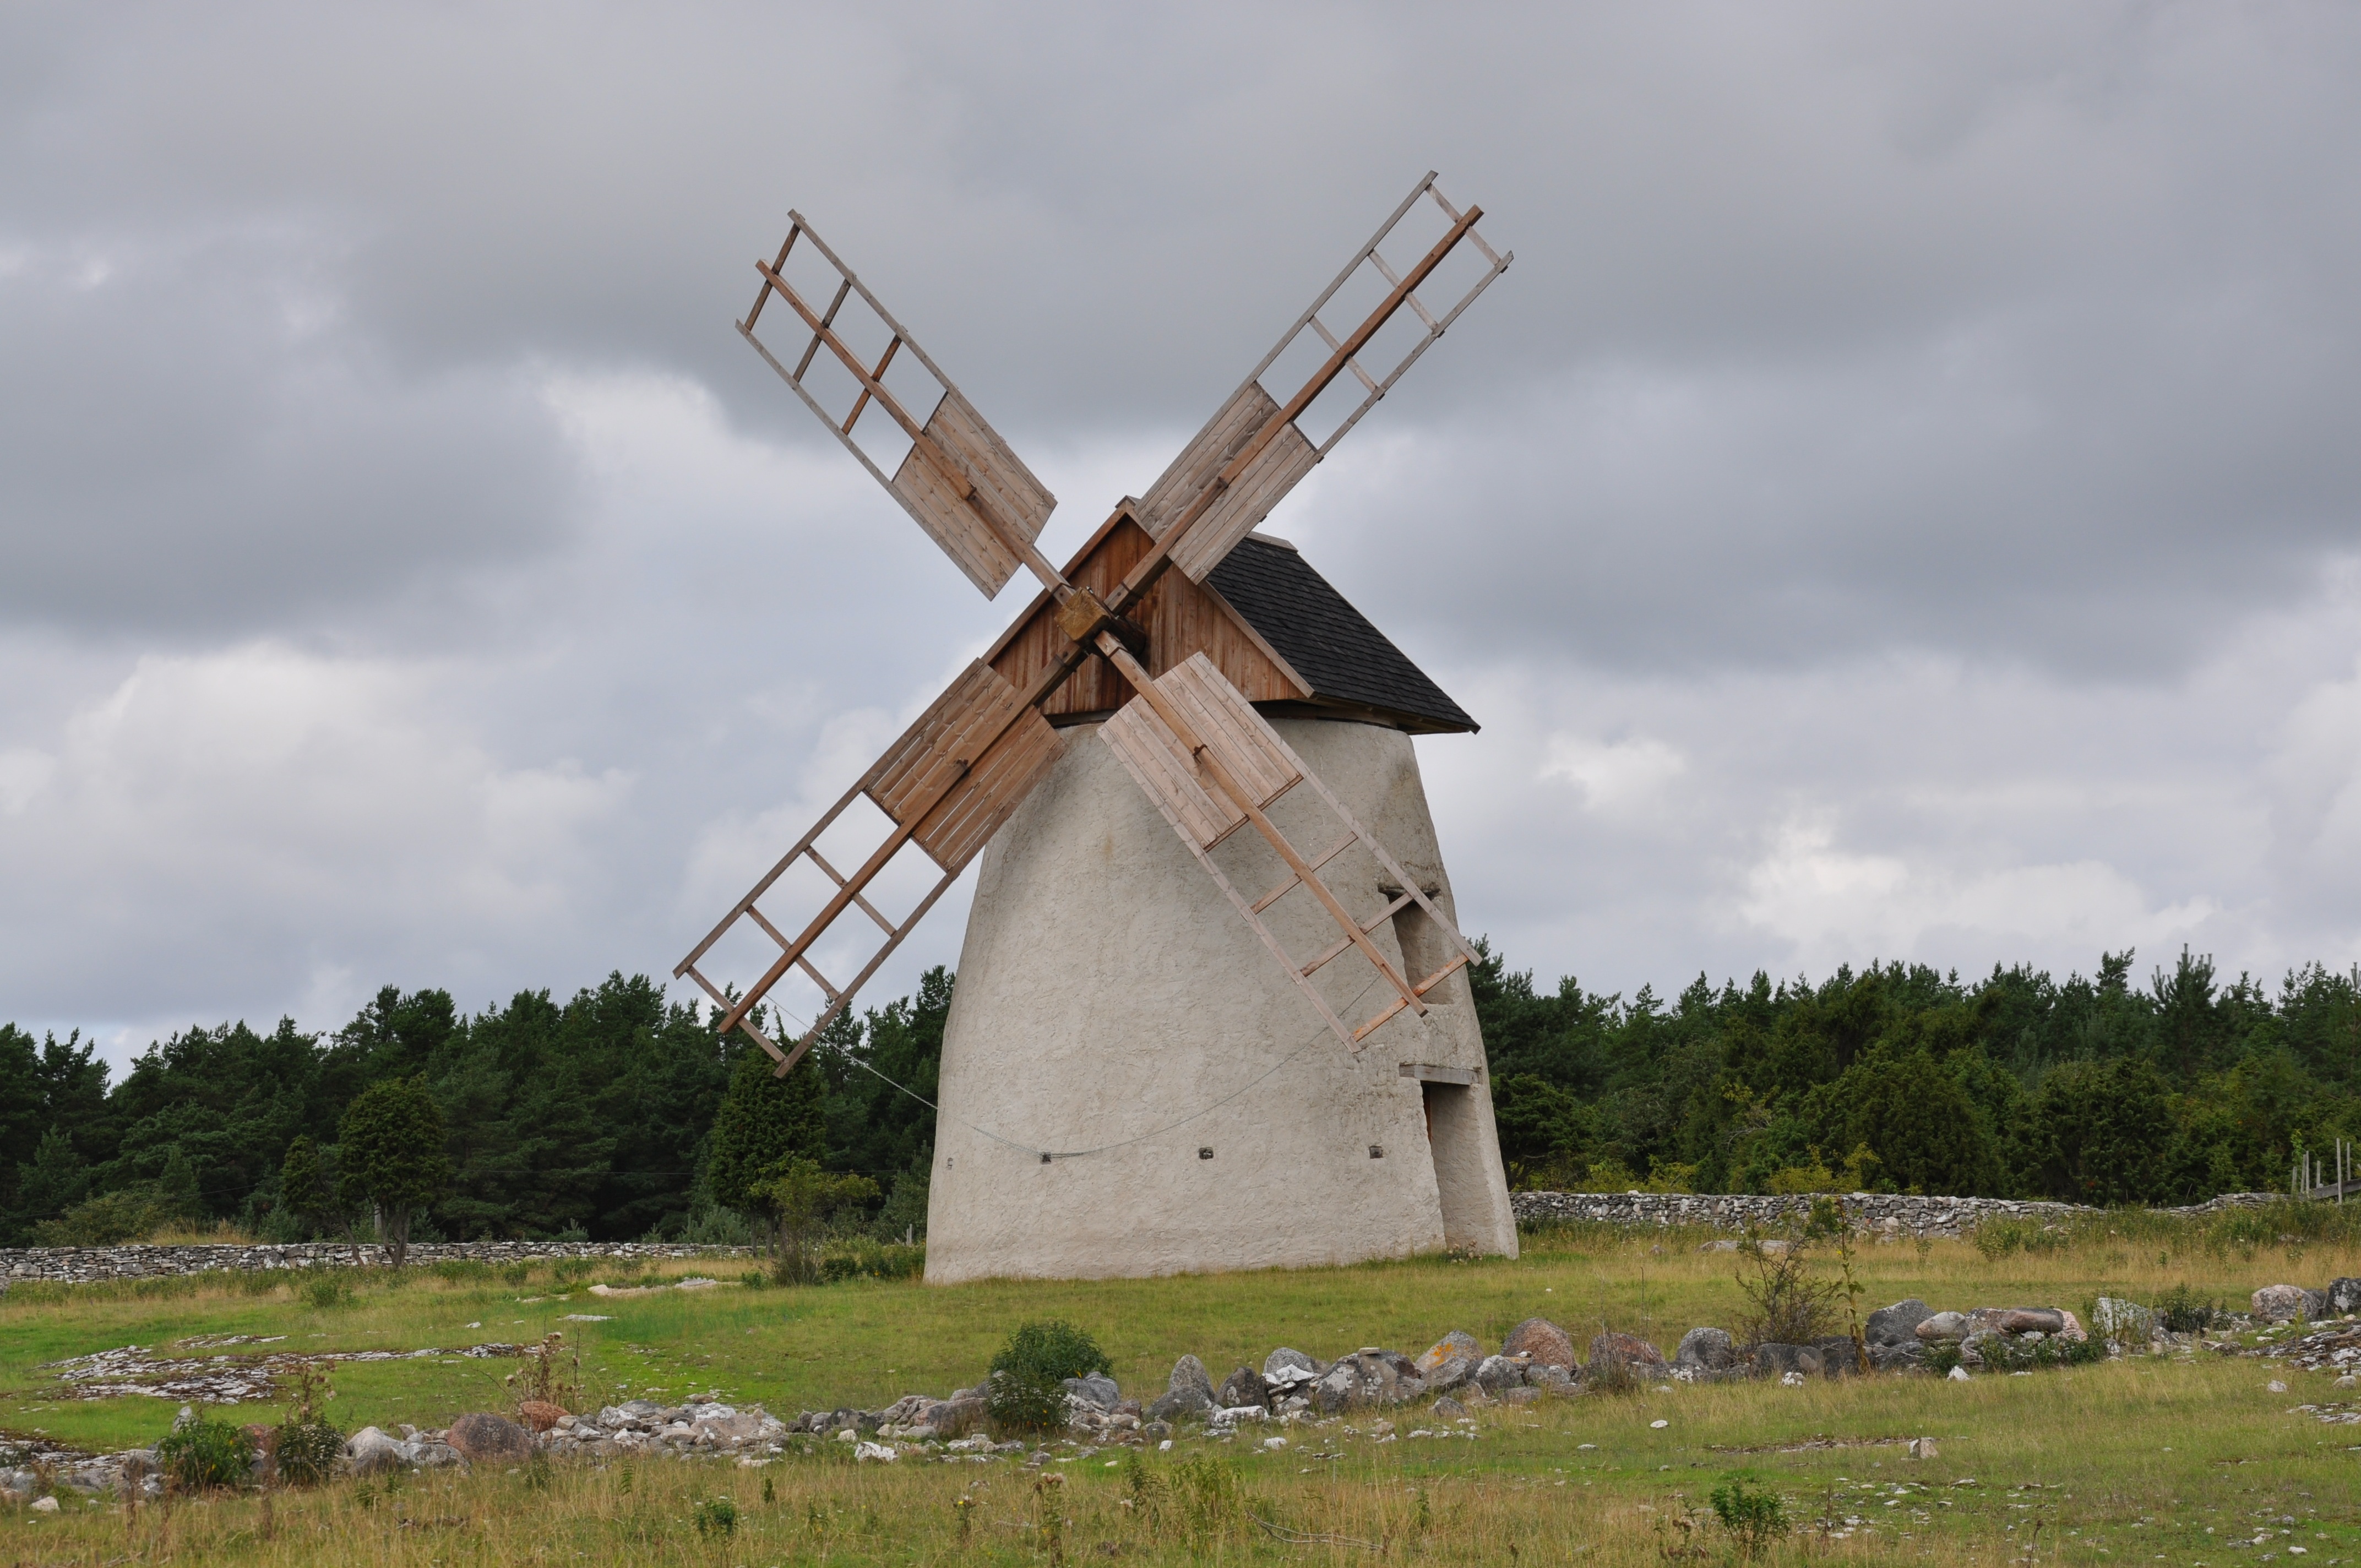
prairie, windmill, wind, building, machine, mill, landscapes, wind farm, rural area, gotland